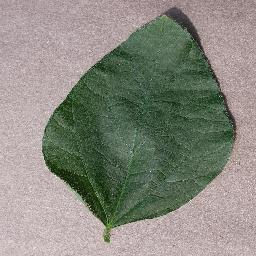
Label: Soybean___healthy